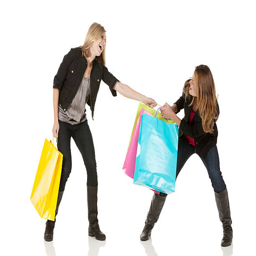
female friends fighting for a shopping bag